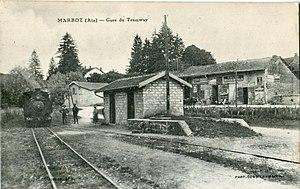
Carte postale ancienne éditée par H. Crosbon &amp
Marboz est une commune française située dans le département de l'Ain en région Auvergne-Rhône-Alpes.
Les Tramways de l'Ain est le nom générique donné à un ancien réseau ferroviaire du département de l'Ain, principalement constitué de chemins de fer économiques de type tramway à voie métrique, commencé dès 1879, et développant 485 km de voies à son apogée.